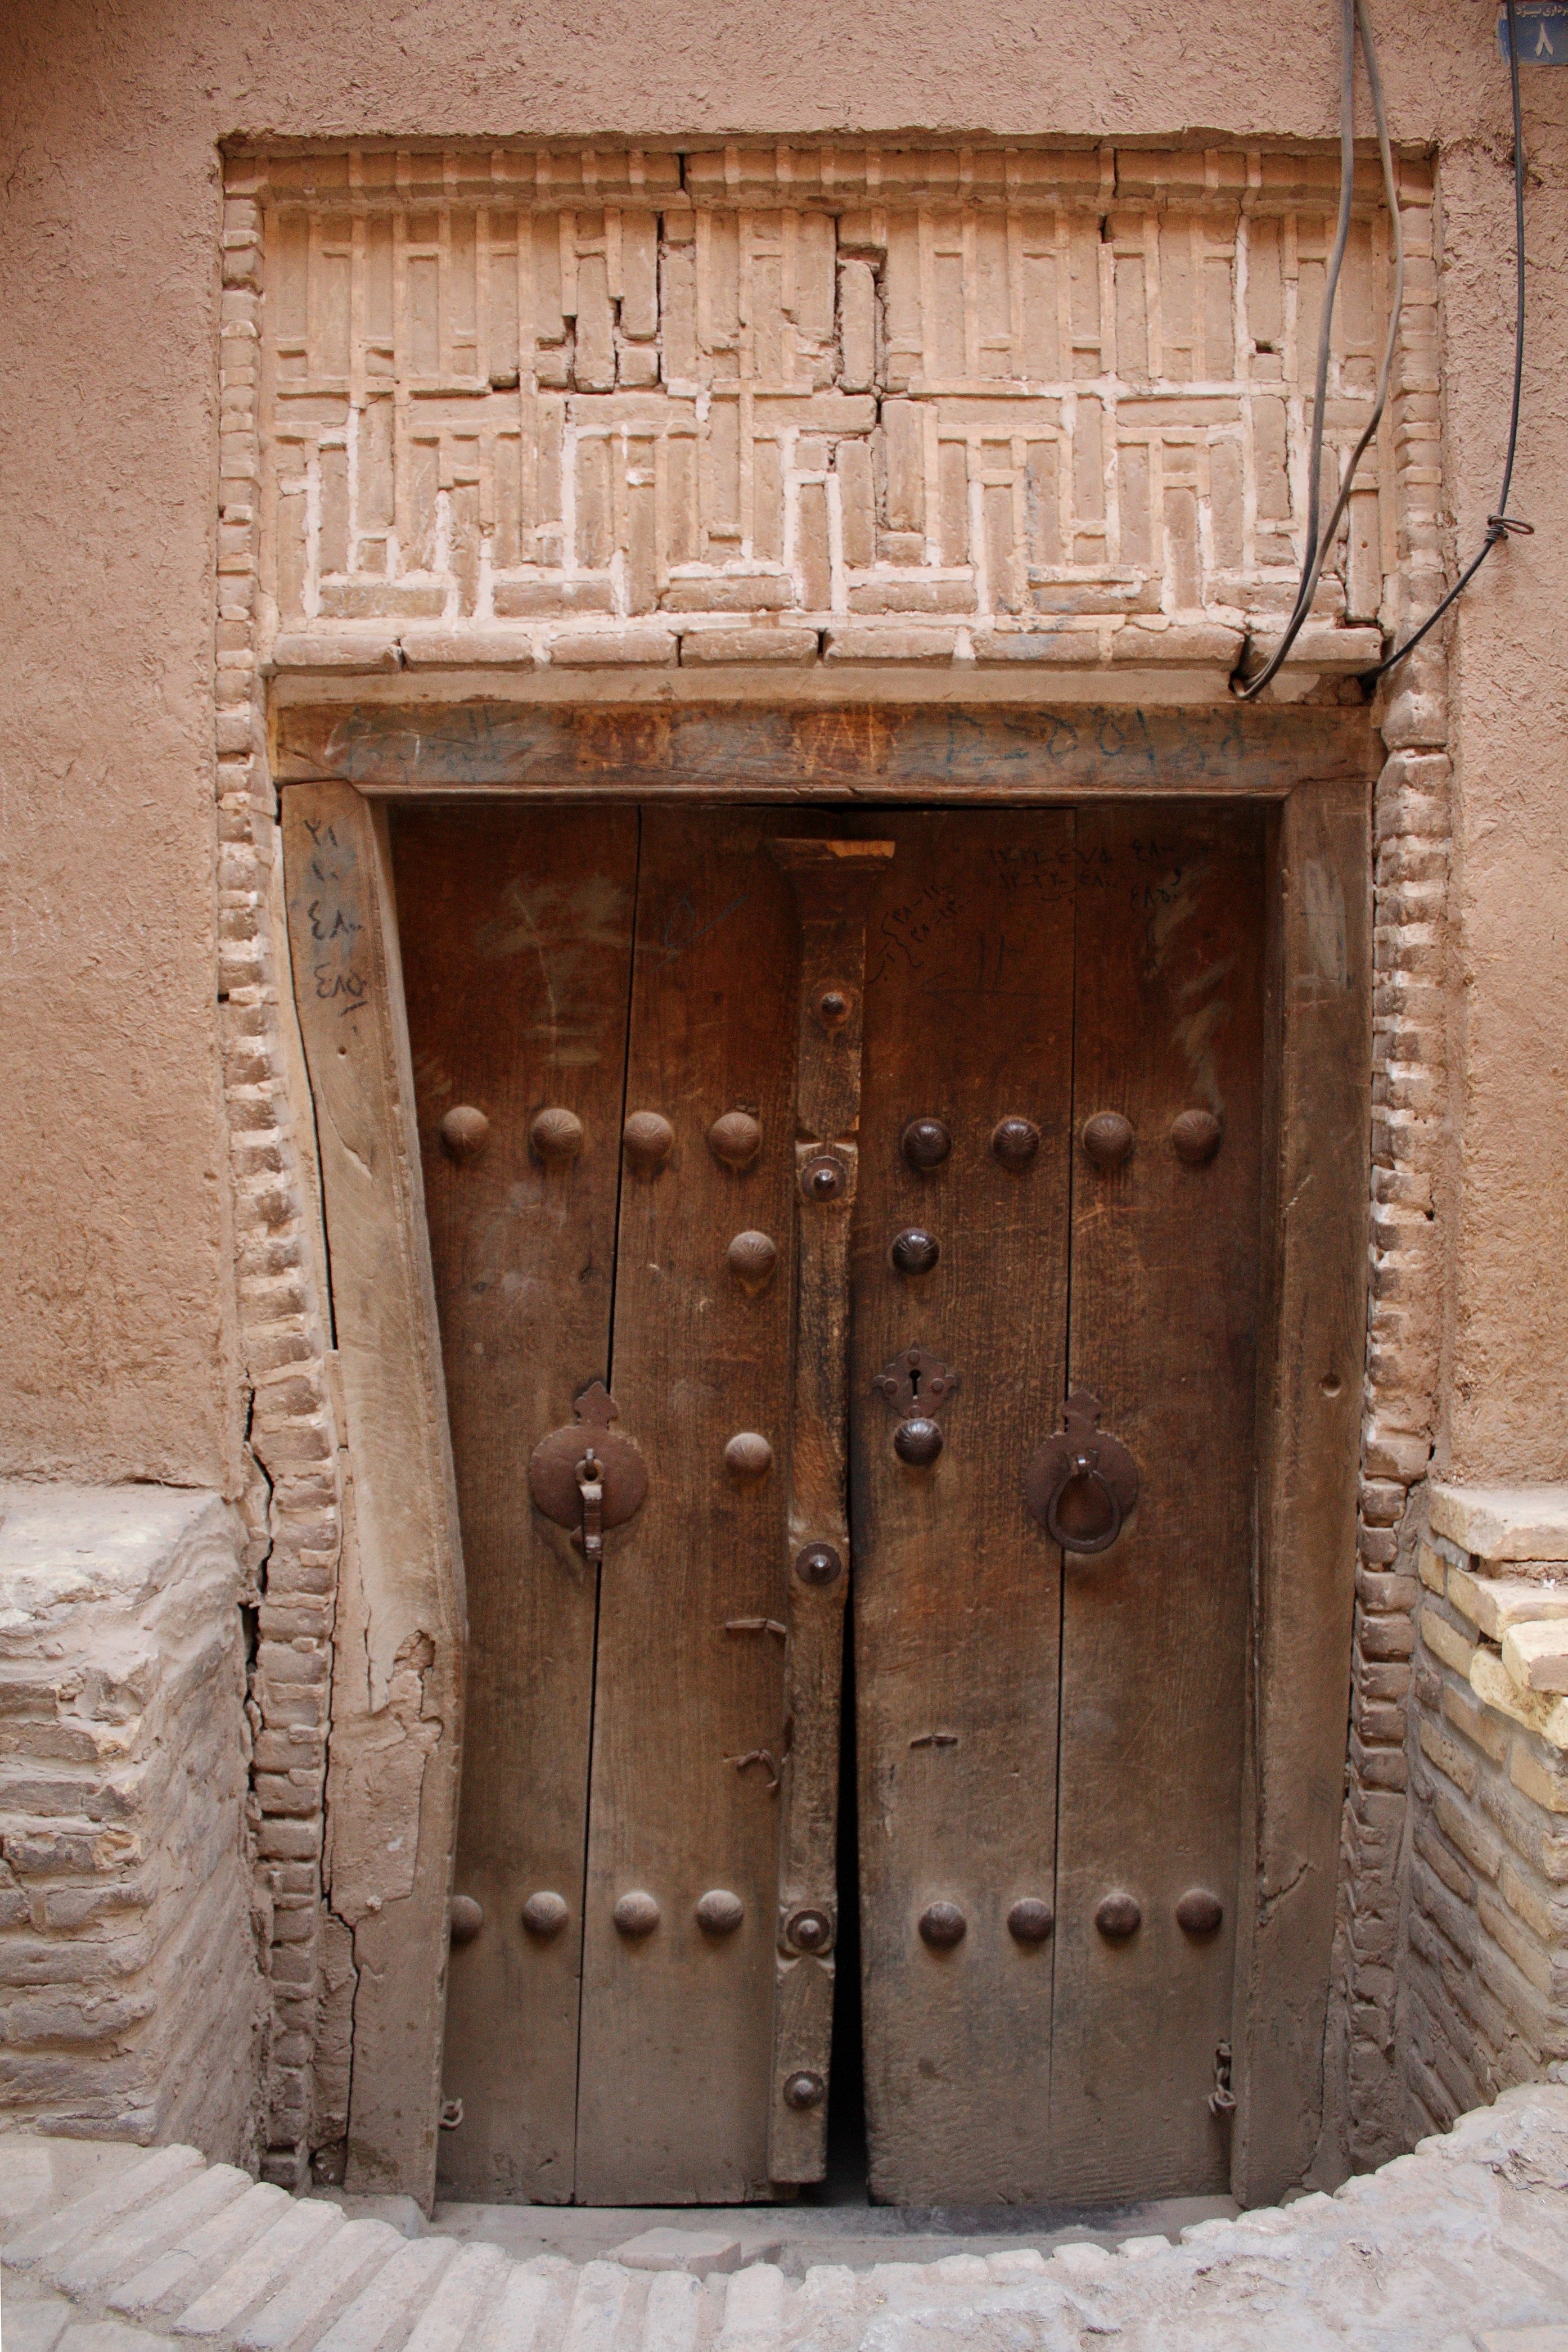
wood, window, wall, furniture, door, interior design, iran, desert city, man made object, ancient history, yazd, d ev nn doors, mud house